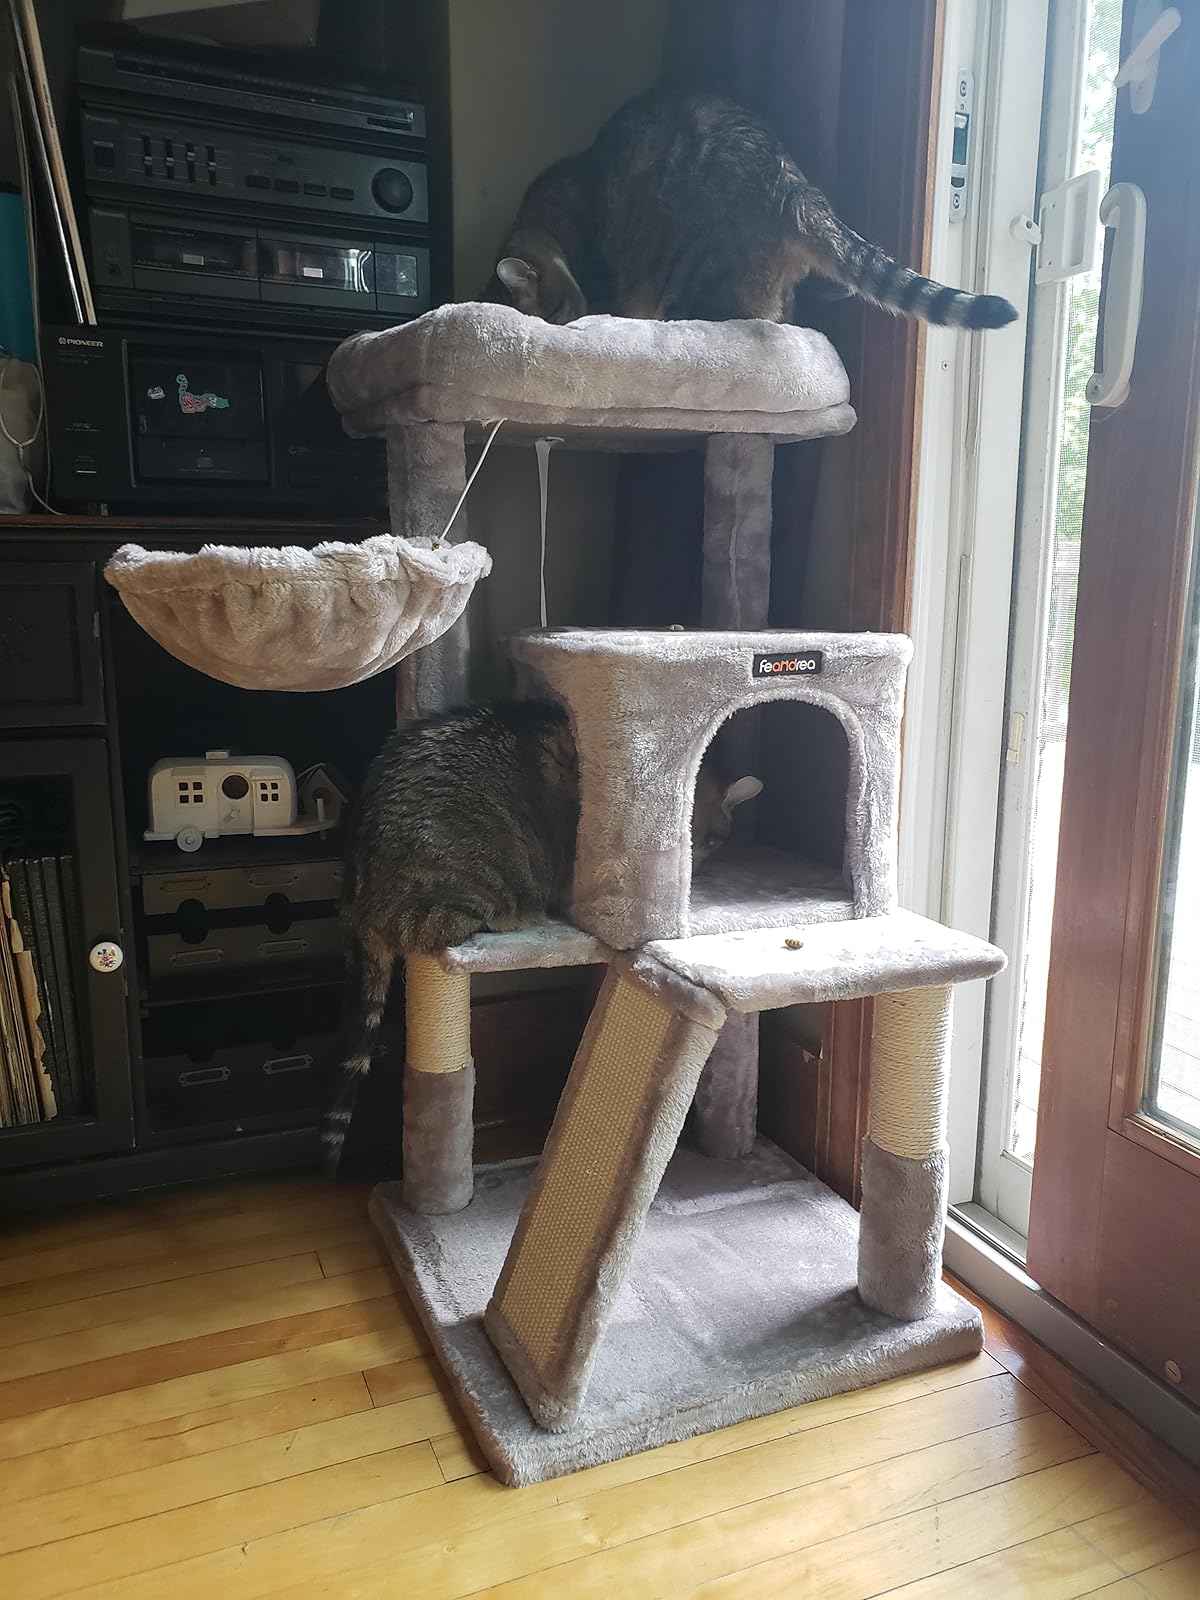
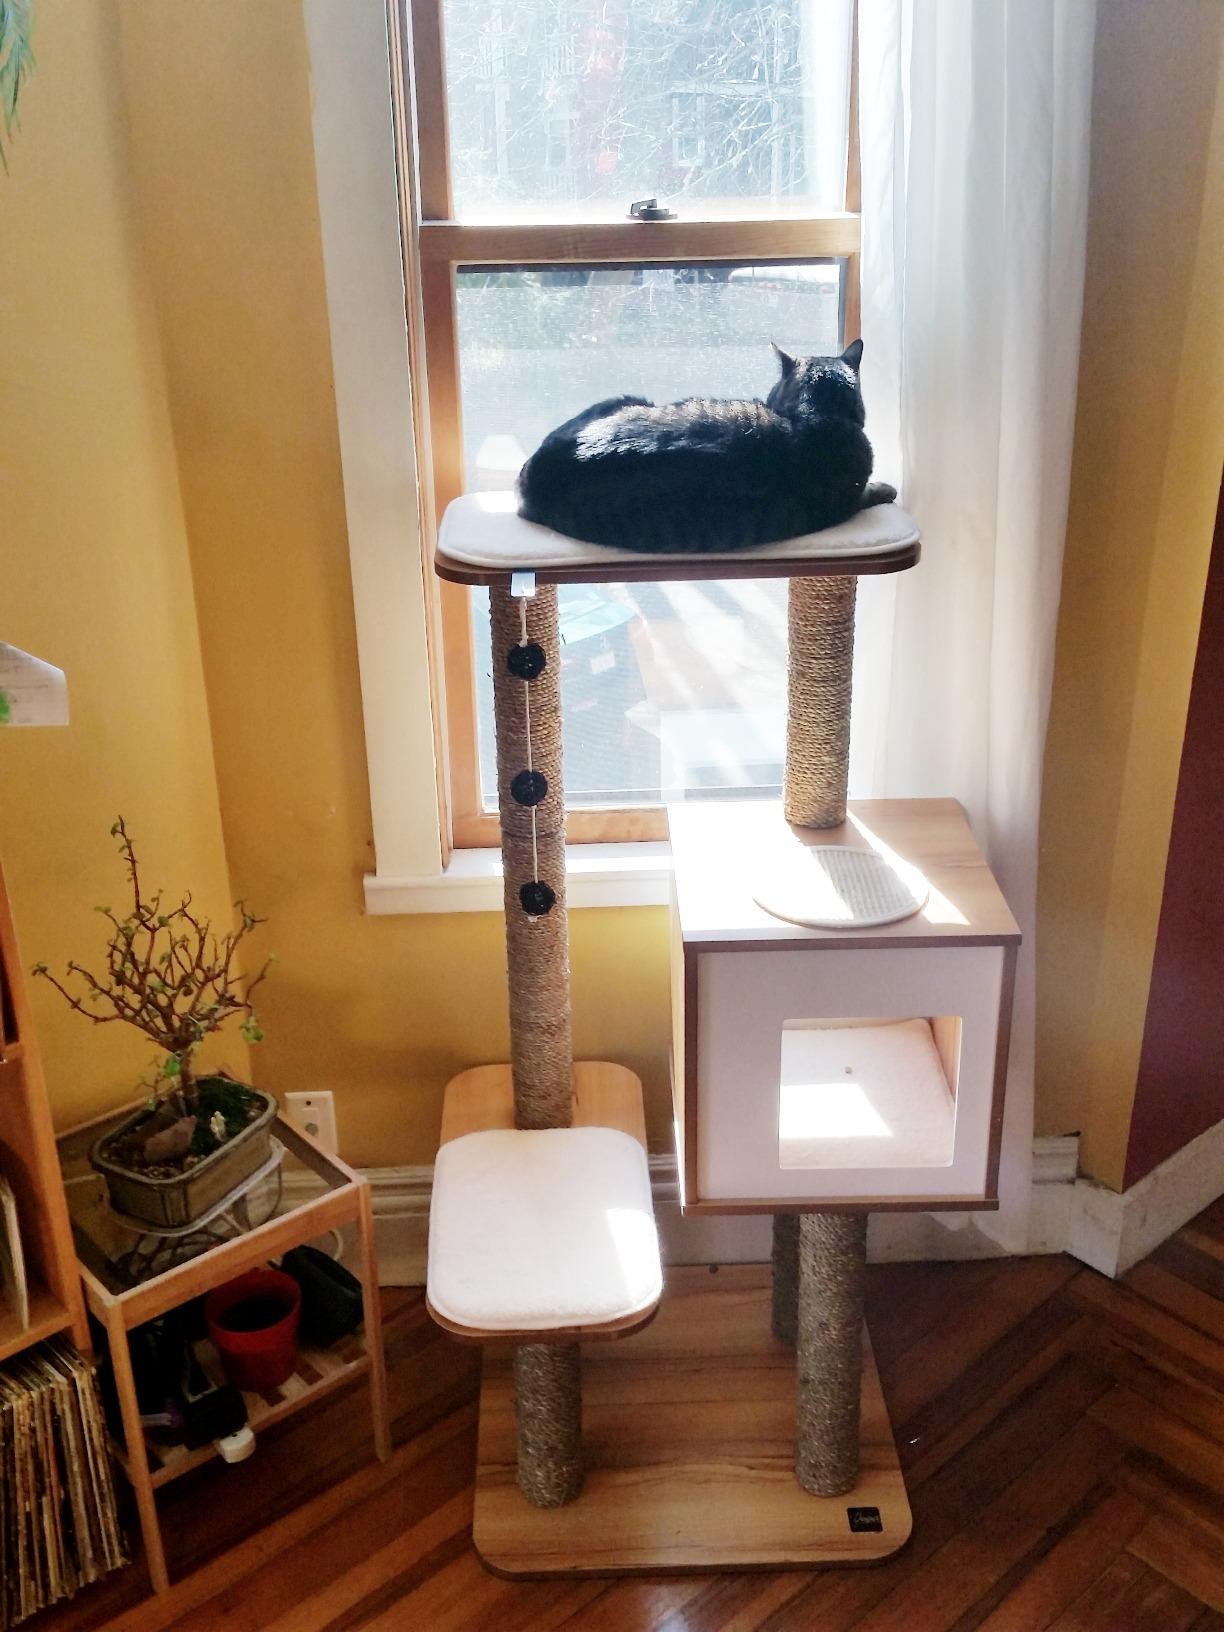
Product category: items_cat tree
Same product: no